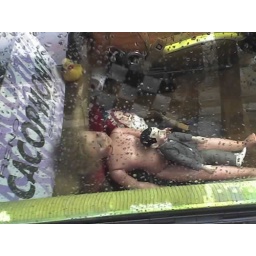
Crazy car on the street in Reno